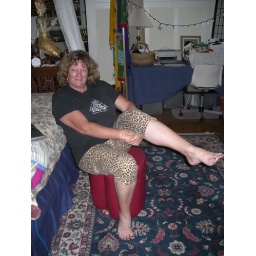
Toni at Debbra's computer work station in our apartment. (Yes, it strongly resembles a bed and hassock.)